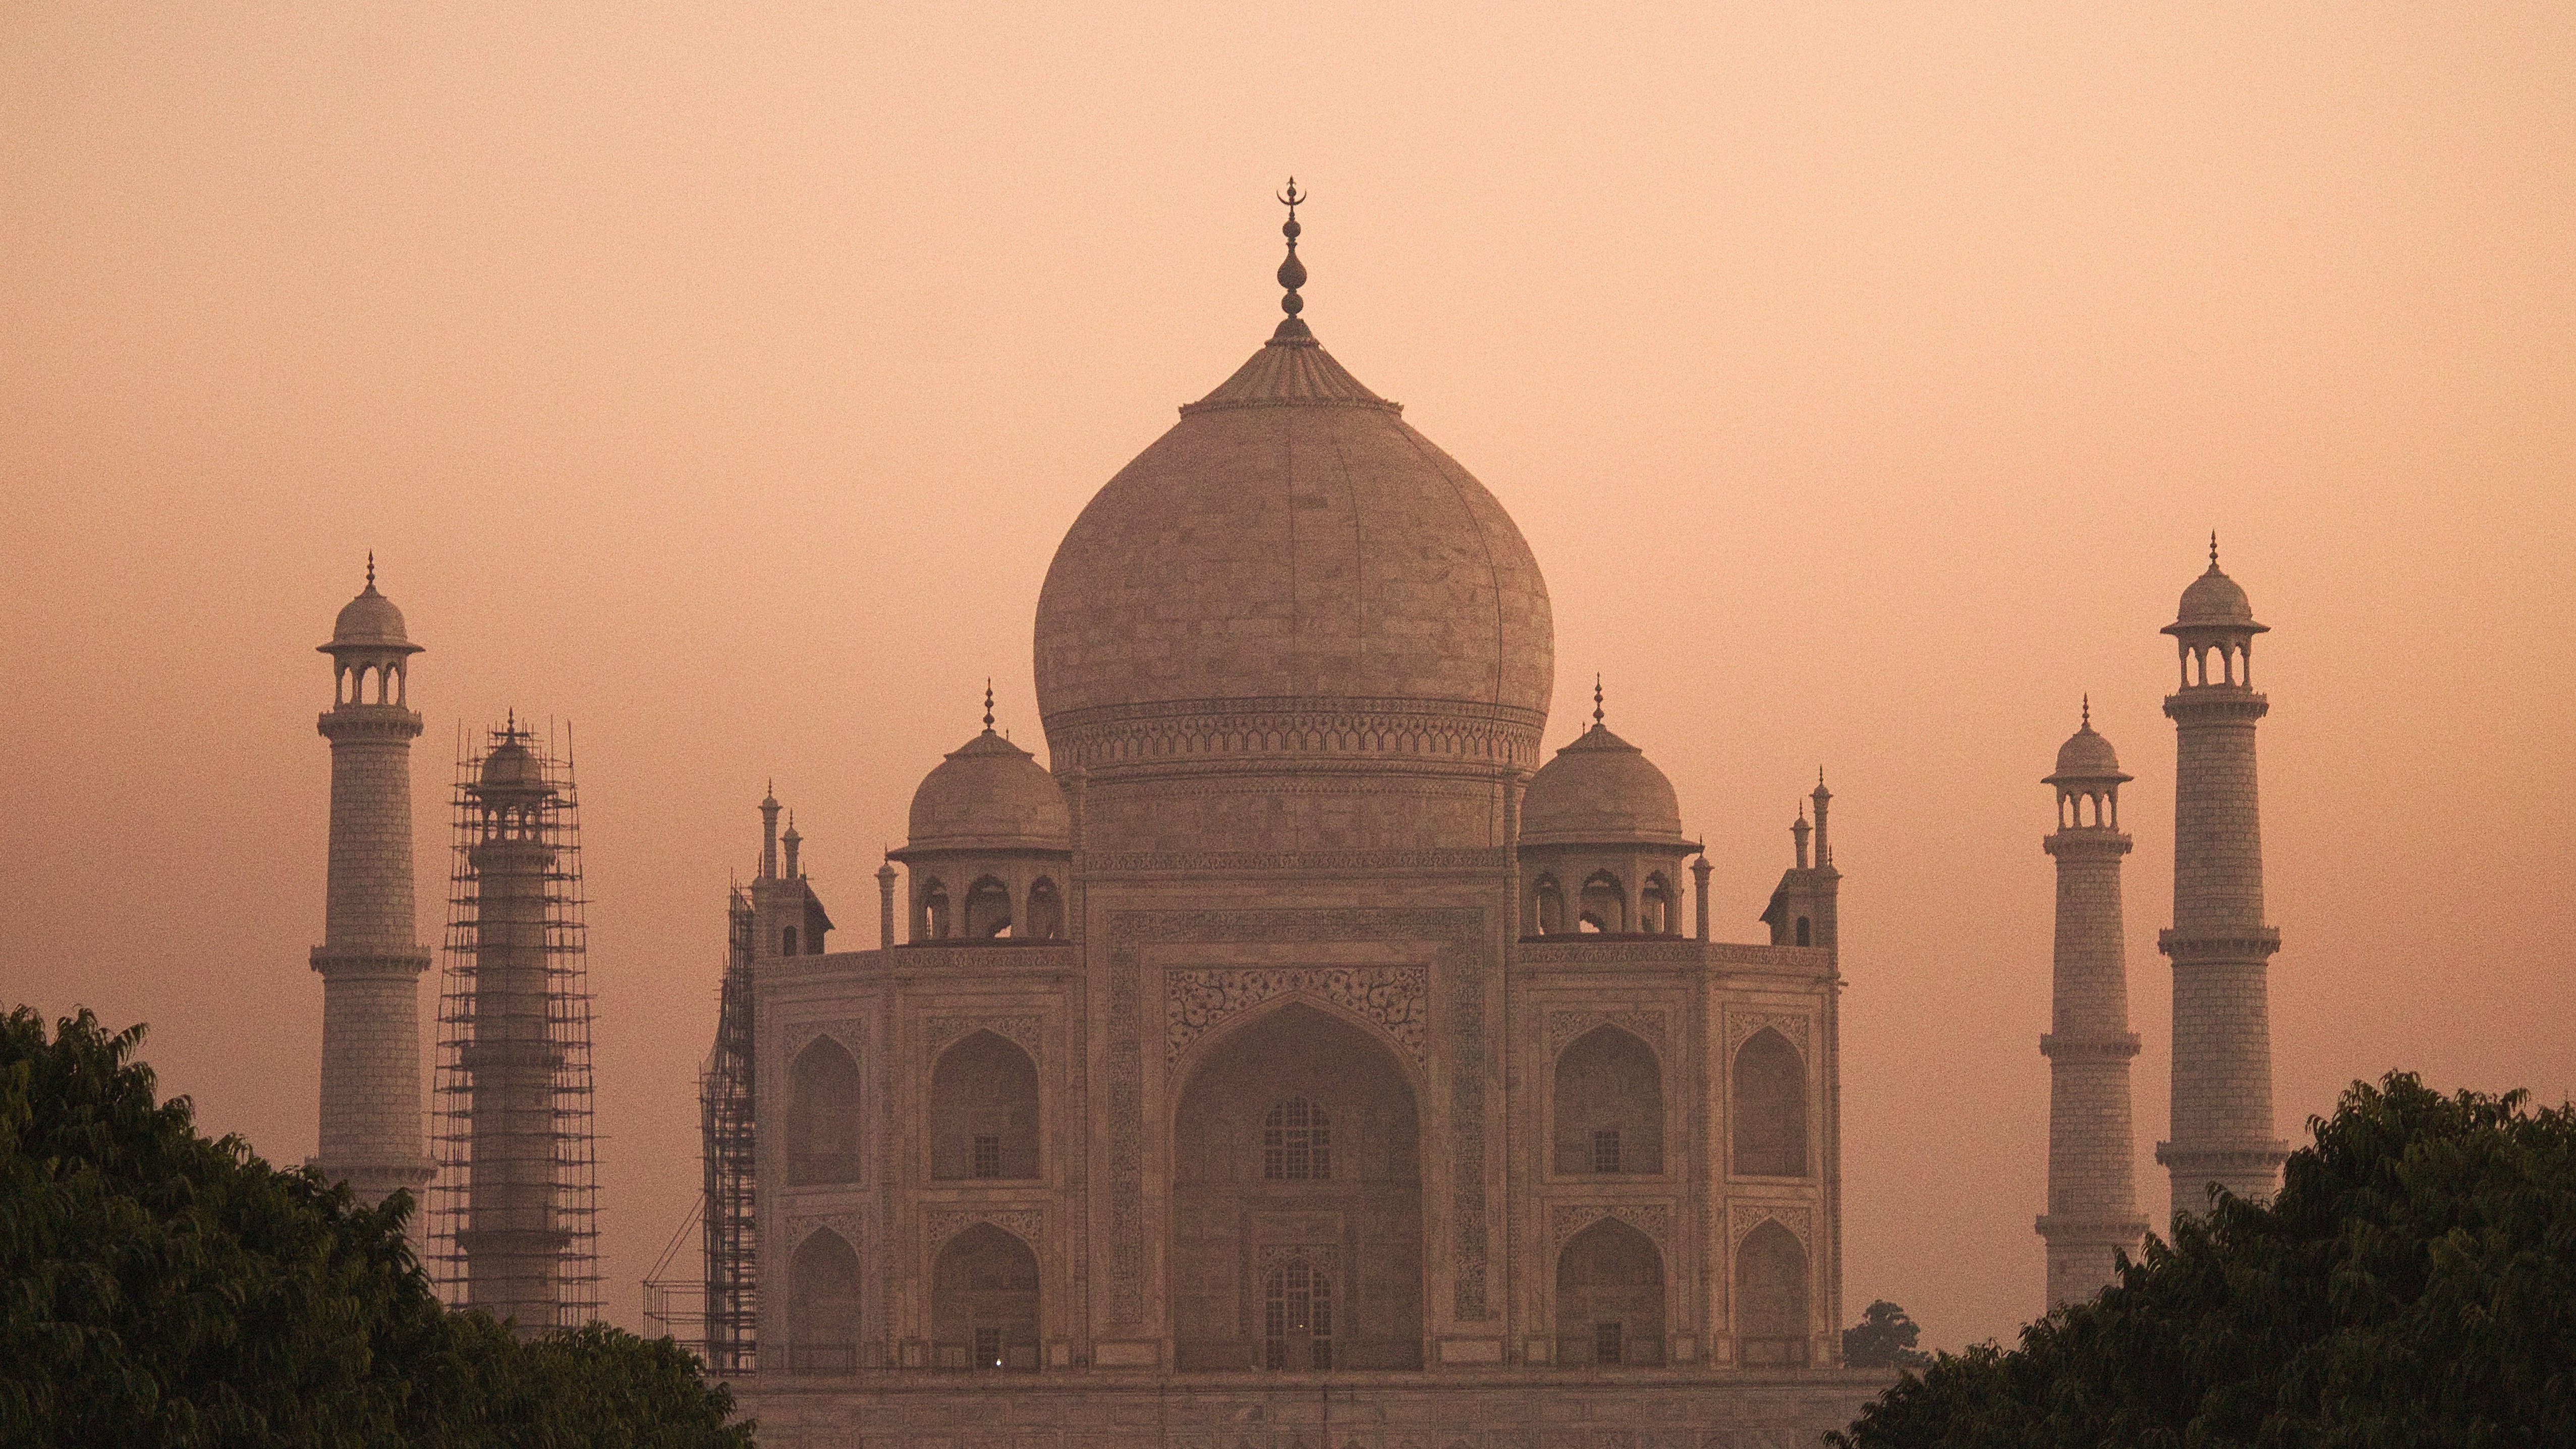
architecture, sunset, building, monument, travel, tower, landmark, cathedral, tourism, place of worship, world, temple, spire, mosque, wonder, heritage, india, agra, taj, mahal